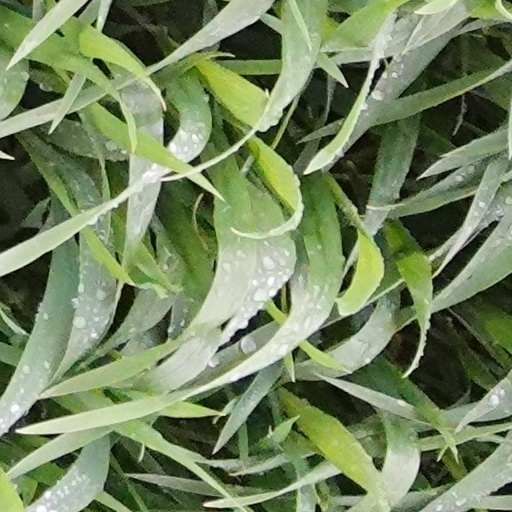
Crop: wheat